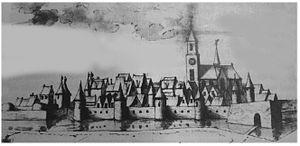
Bredevoort est une petite ville fortifiée néerlandaise de la commune d'Aalten dans la région de l'Achterhoek, située dans l'est de la Gueldre.